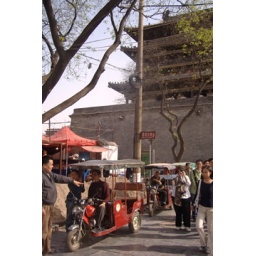
The market street under the Bell Tower, the centerpiece of Xi'an's downtown.